Filoimea Telito

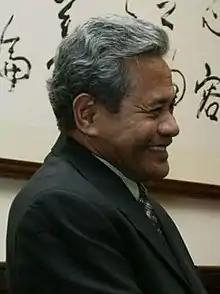
Telito in 2006

Sir Filoimea Telito (19 March 1945 – 11 July 2011) was a political and religious figure from the Pacific nation of Tuvalu. He was born on Vaitupu where he attended Elisefou (New Ellice) primary school. He later attended King George V Secondary School in Tarawa, Kiribati.